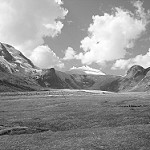
Label: B & W